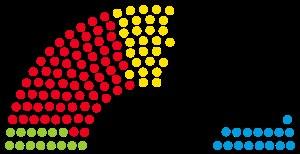
Cette liste présente les 199 membres de la 17ᵉ législature du Landtag de Rhénanie-du-Nord-Westphalie au moment de leur élection le 14 mai 2017 lors des élections régionales de 2017 en Rhénanie-du-Nord-Westphalie. Elle présente les élus du land et précise si l'élu a été élu dans le cadre d'une des 128 circonscriptions, de manière directe ou s'il a été repêché par le système de la proportionnelle.
La Rhénanie-du-Nord-Westphalie est un État fédéré de l'ouest de l'Allemagne. C'est le Land allemand le plus peuplé et doté du plus fort poids économique, en partie grâce à la Ruhr. La Rhénanie-du-Nord–Westphalie abrite plus de 23 % de la population allemande et contribue à environ 22 % du produit intérieur brut de l'Allemagne. Mais son poids économique dépassant largement les frontières de l'Allemagne, elle se place ainsi en tête des régions de l'Union européenne en étant première en termes de PIB PPA. Sa superficie est de 34 083 km². Sa capitale est Düsseldorf et la plus grande ville est Cologne.